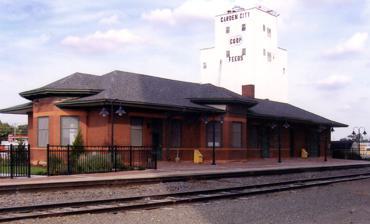
Building: Garden City station (Kansas)
Country: United States of America
Year built: 1907
Train station in Garden City, Kansas, US Garden City, KS Garden City station in 2008 General information Location 100 North 7th Street Garden City, Kansas Coordinates 37°57′51″N 100°52′24″W / 37.9642°N 100.8732°W / 37.9642; -100.8732 Line(s) BNSF La Junta Subdivision Platforms 1 side platform Tracks 2 Connections Finney County Transit Other information Station code Amtrak : GCK History Opened 1907 Rebuilt 1957, 2002 Passengers FY 2023 5,351 (Amtrak) Services Preceding station Amtrak Following station Lamar toward Los Angeles Southwest Chief Dodge City toward Chicago Former services Preceding station Atchison, Topeka and Santa Fe Railway Following station Holcomb toward Los Angeles Main Line Pierceville toward Chicago Terminus Garden City – Great Bend Gillespie toward Great Bend Location Garden City station is a train station in Garden City, Kansas , United States, served by the daily Amtrak Southwest Chief . It is located in downtown Garden City along the BNSF Railway La Junta Subdivision . Garden City station was originally built in 1907 by the Atchison, Topeka and Santa Fe Railway and upon the restoration of 2002, was declared a historic landmark by the Finney County Preservation Alliance. References